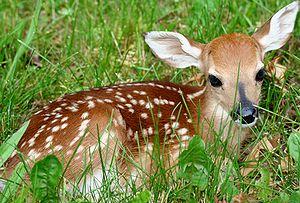
L'effet Bambi est la minimisation de la mort d'un animal esthétiquement moins agréable à la vue par rapport à un autre plus agréable.